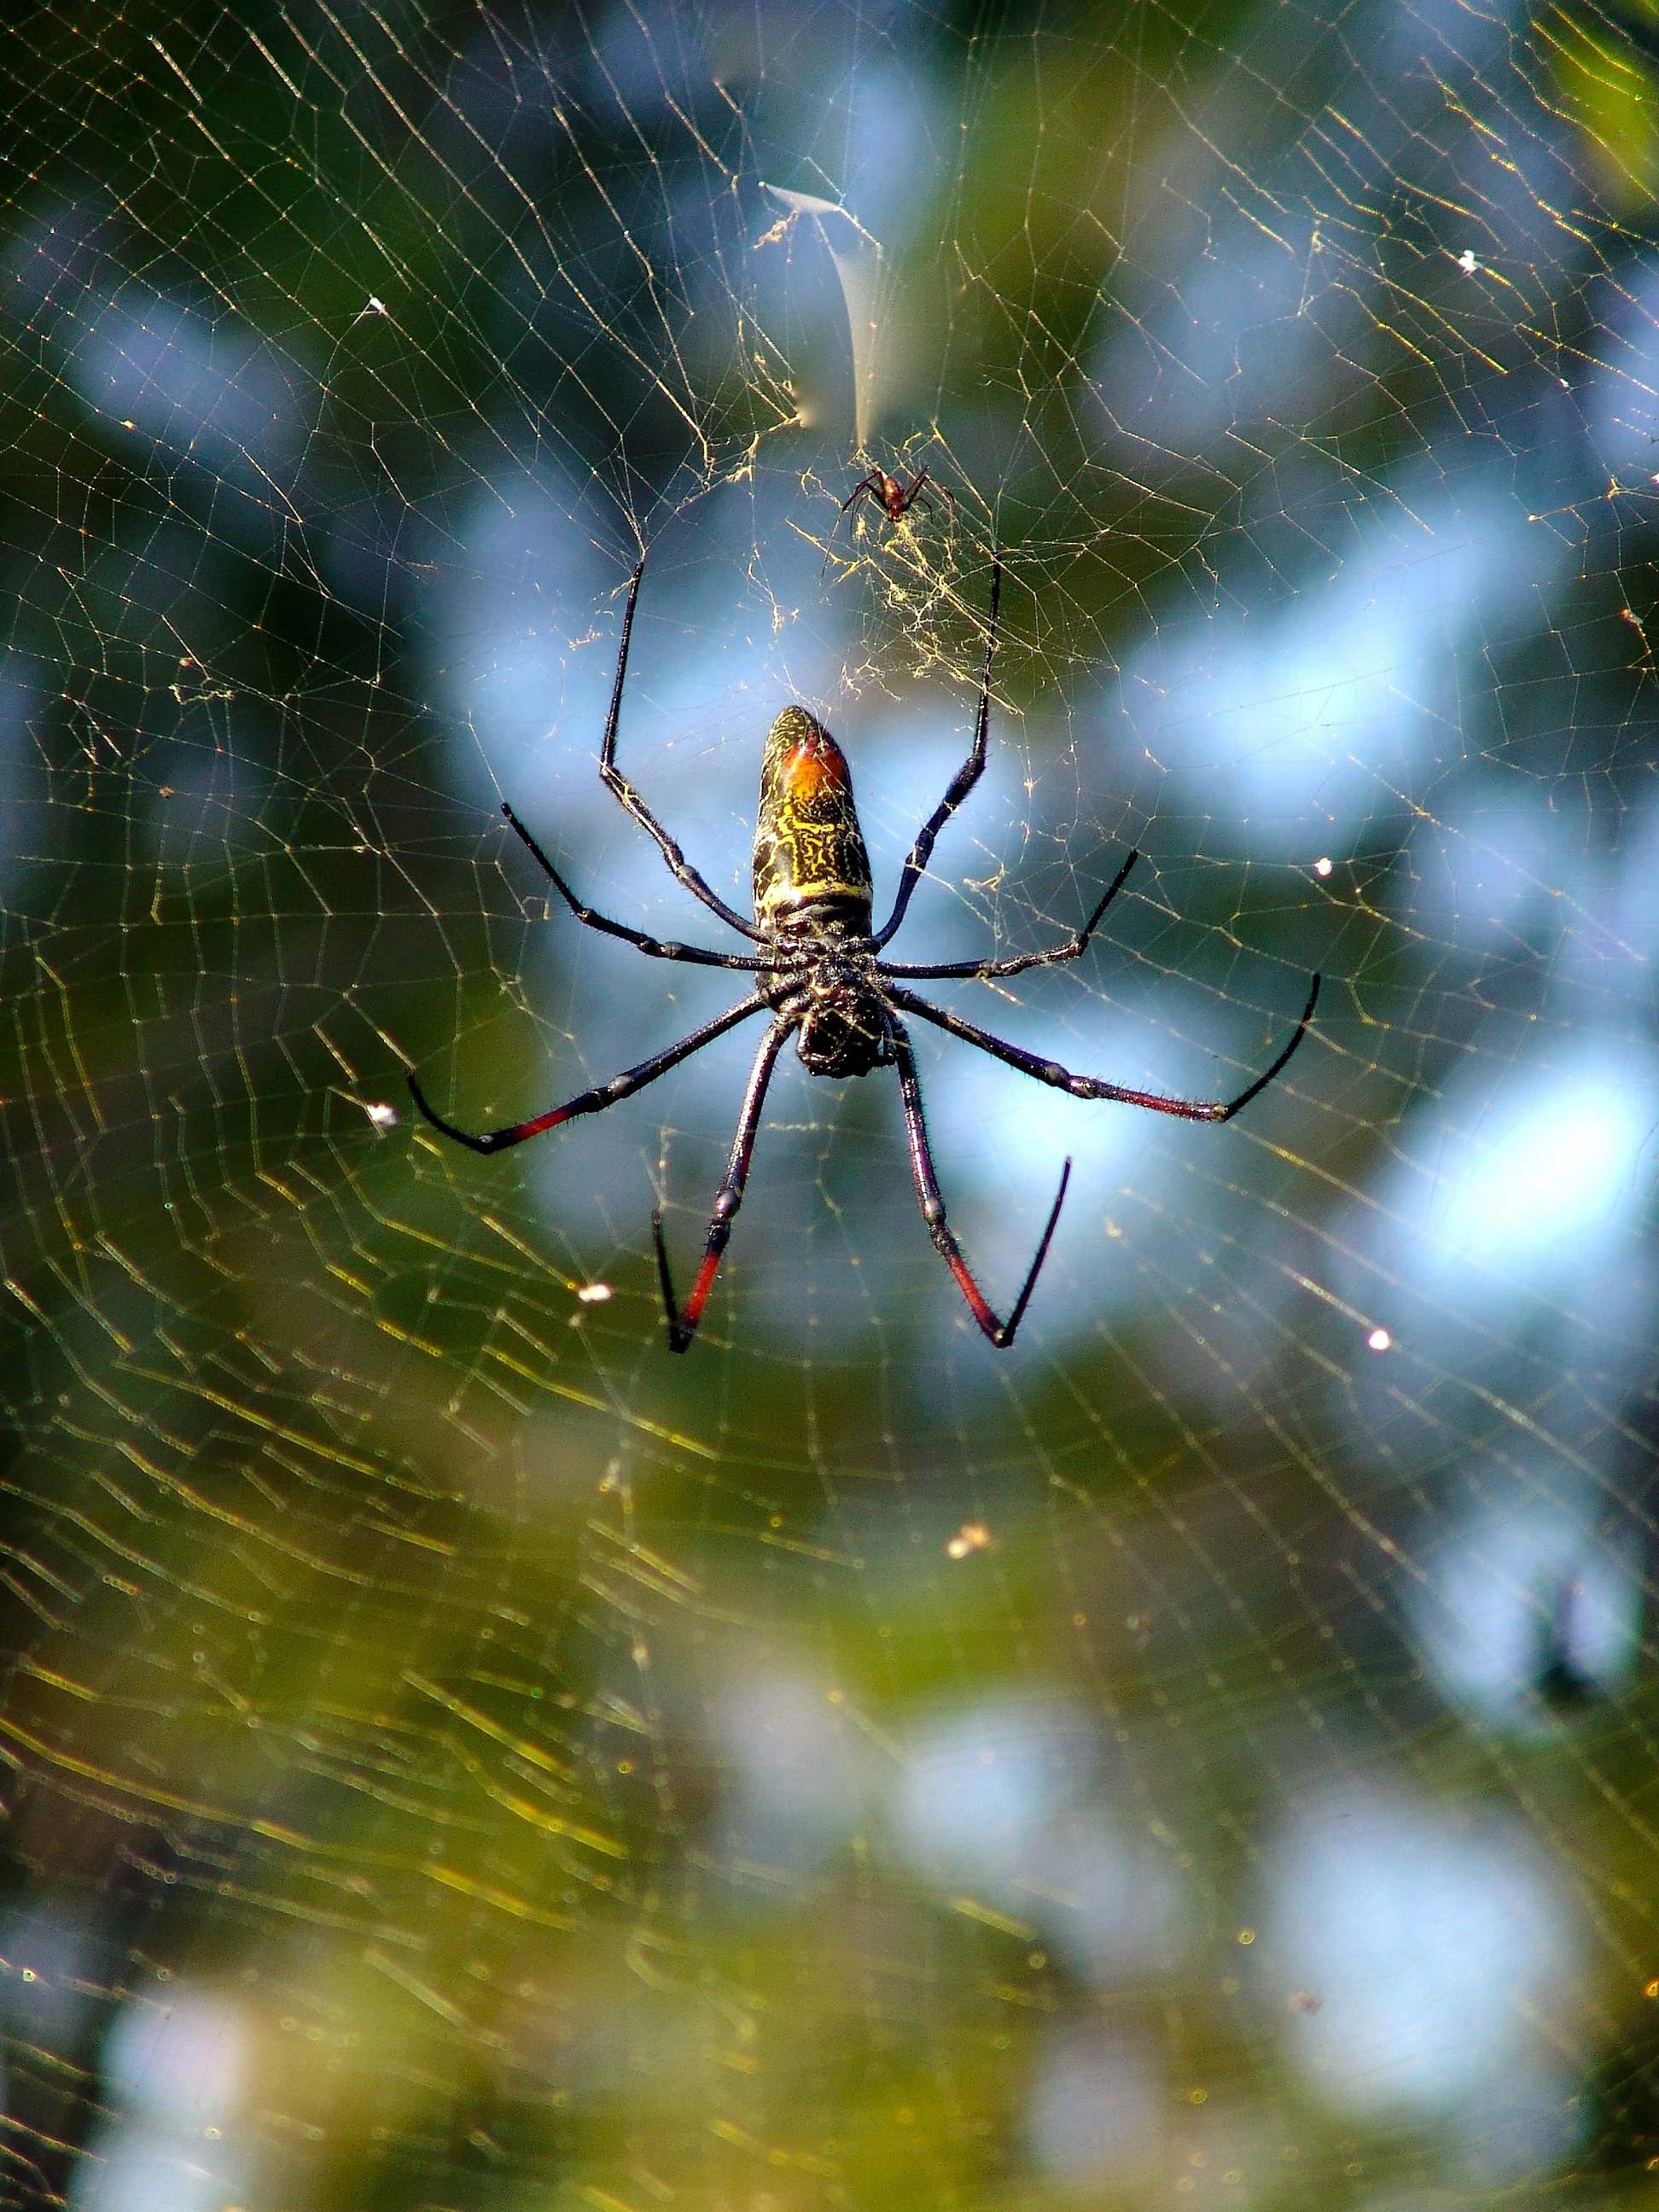
nature, fauna, invertebrate, spider web, cobweb, spider, arachnid, argiope, network, strained networks, macro photography, arthropod, european garden spider, araneus, orb weaver spider